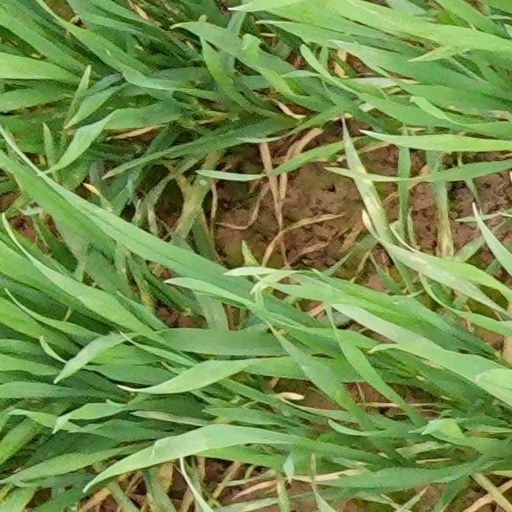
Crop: wheat